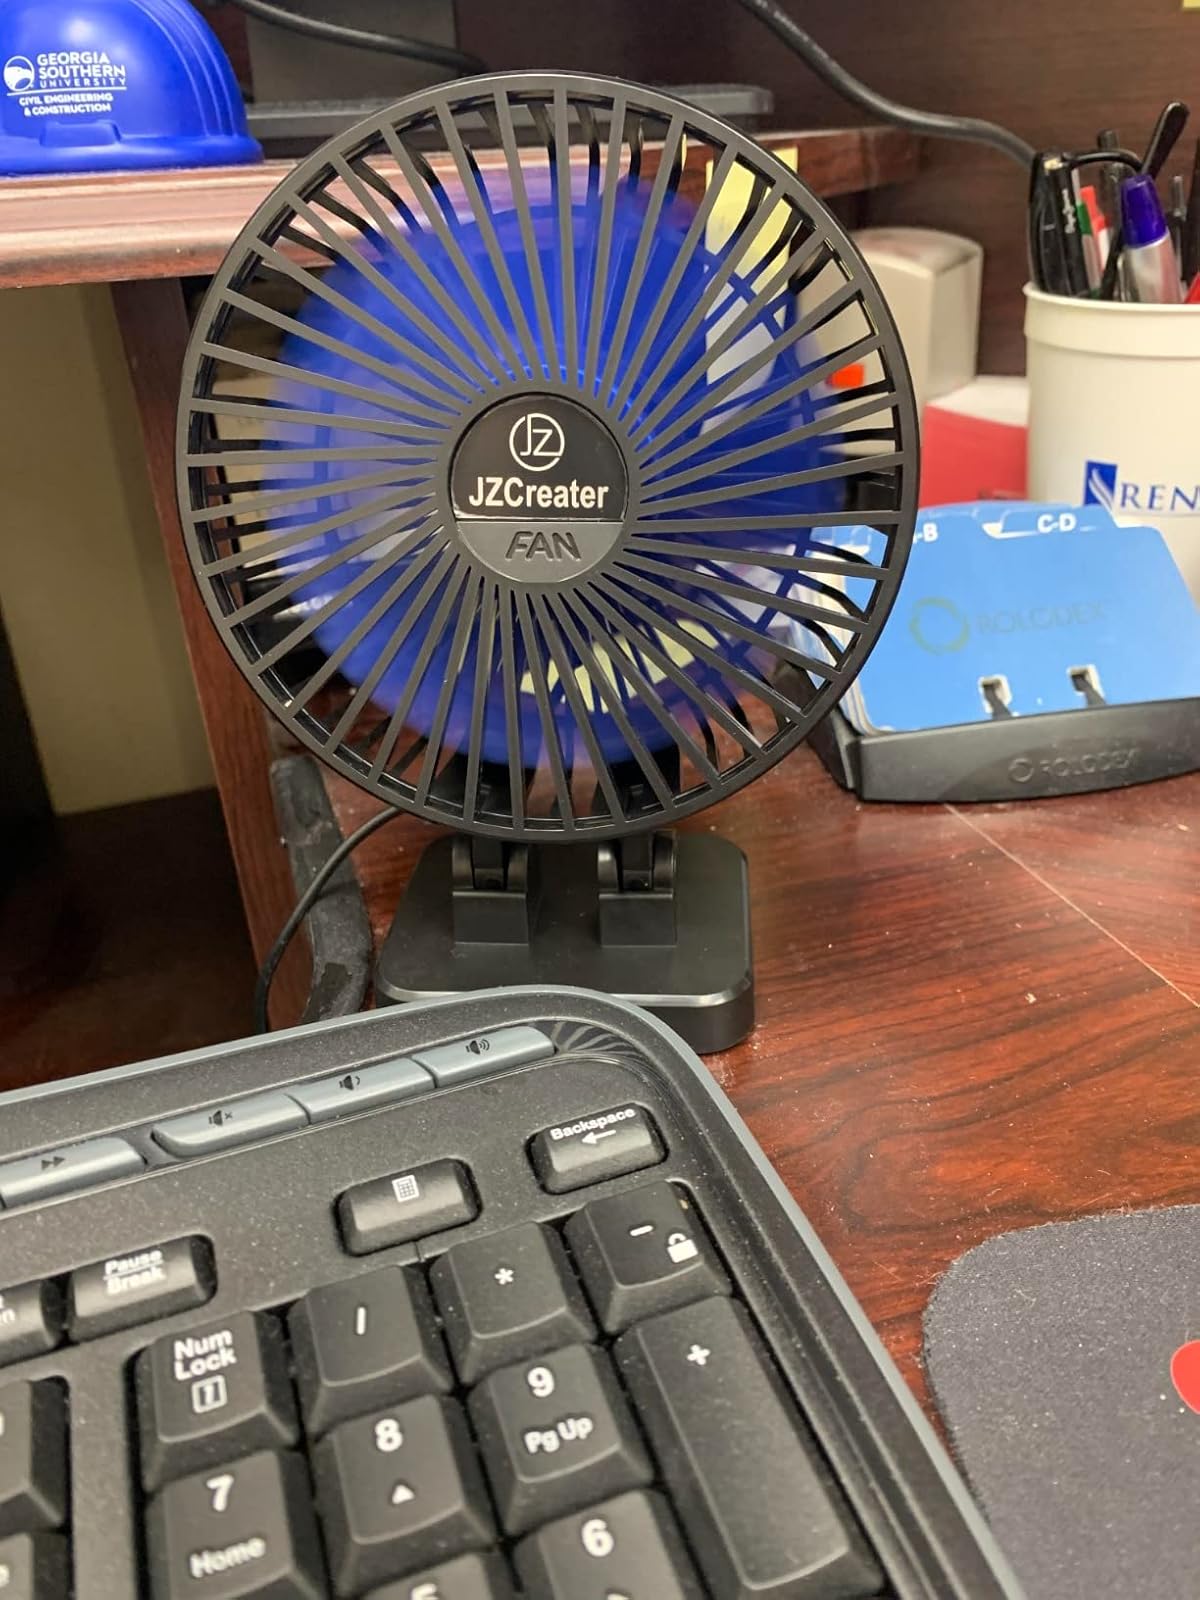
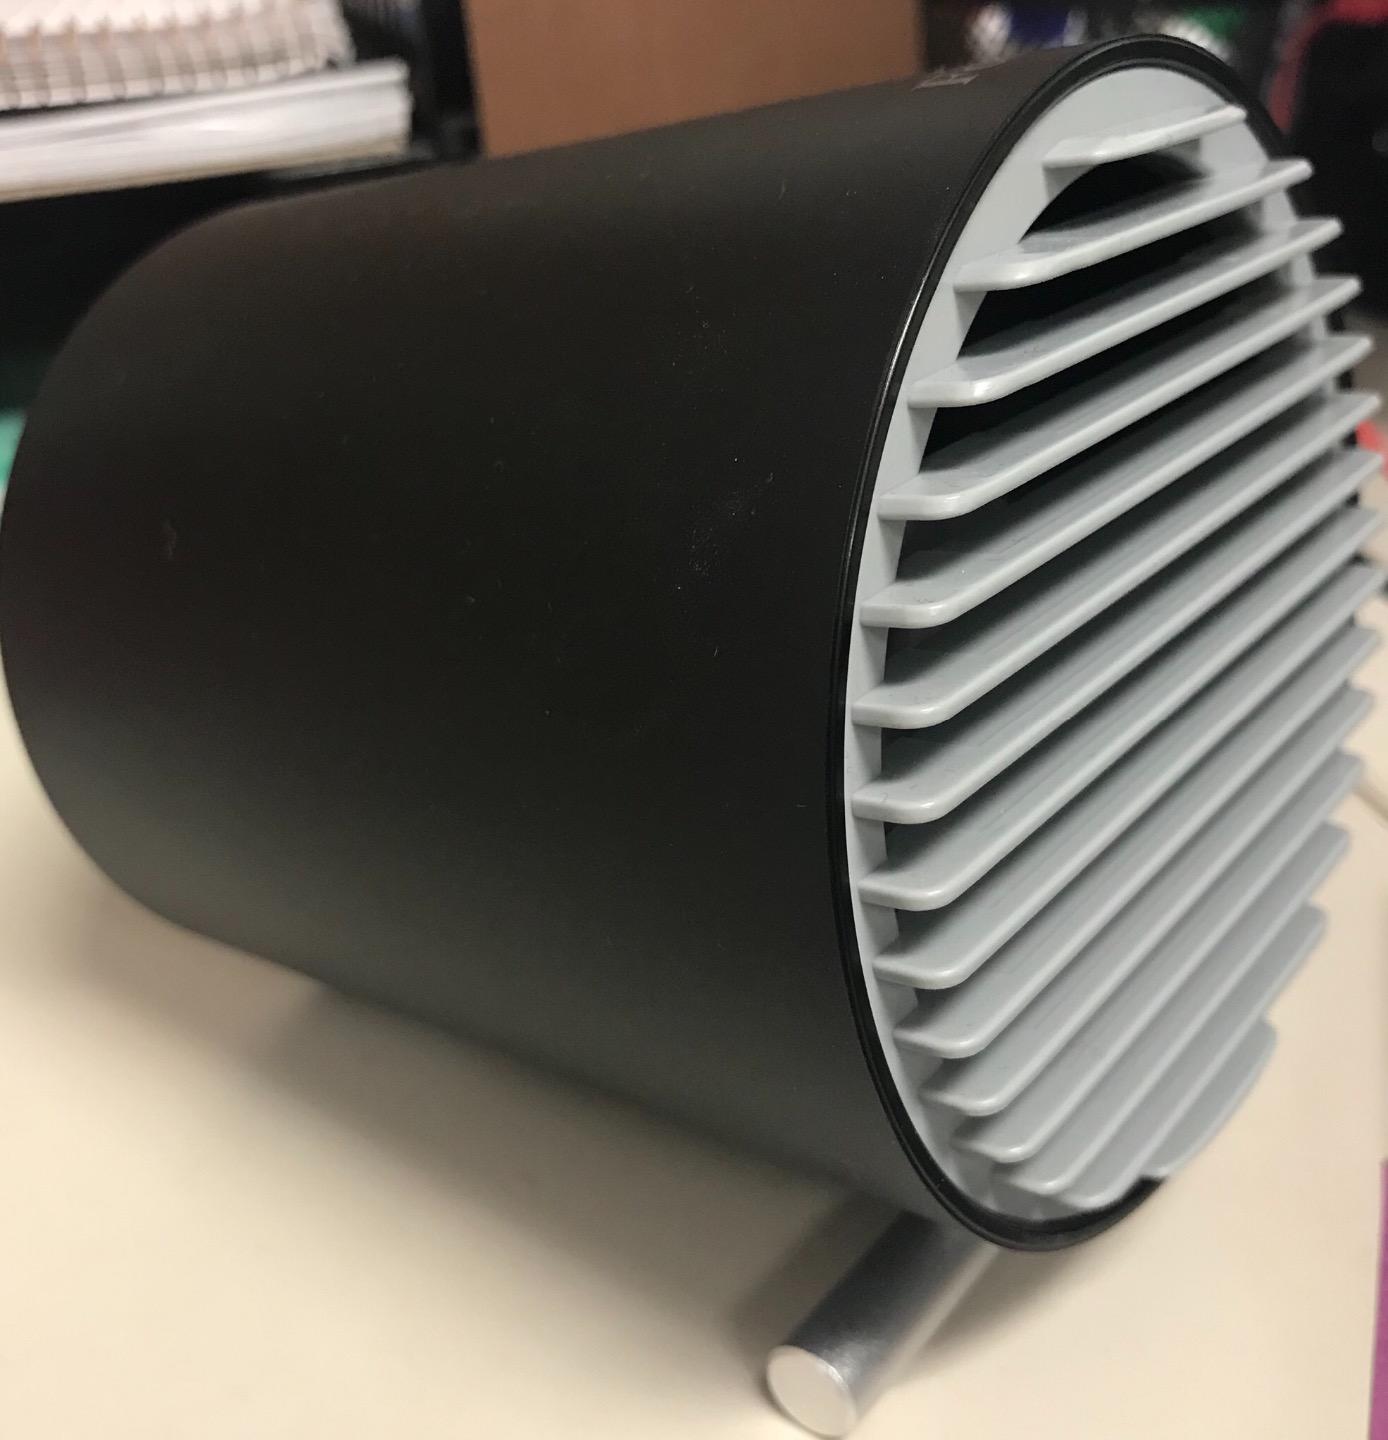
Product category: fan
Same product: no